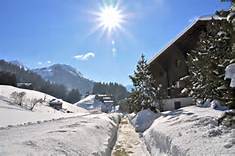
Weather: sun or clear